Egg tossing (behavior)

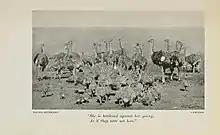

Ostriches are usually found in a group of two to seven, and there is only one major hen, which will incubate the nest with the single male. The female ostriches will lay their eggs at the same time, leading to having too many eggs in the nest. The major hen is able to detect which eggs belong to her, and will push the other eggs to the perimeter of the nest, which is not looked after. This adaption of abandoning these eggs protects the well-kept eggs from predators.